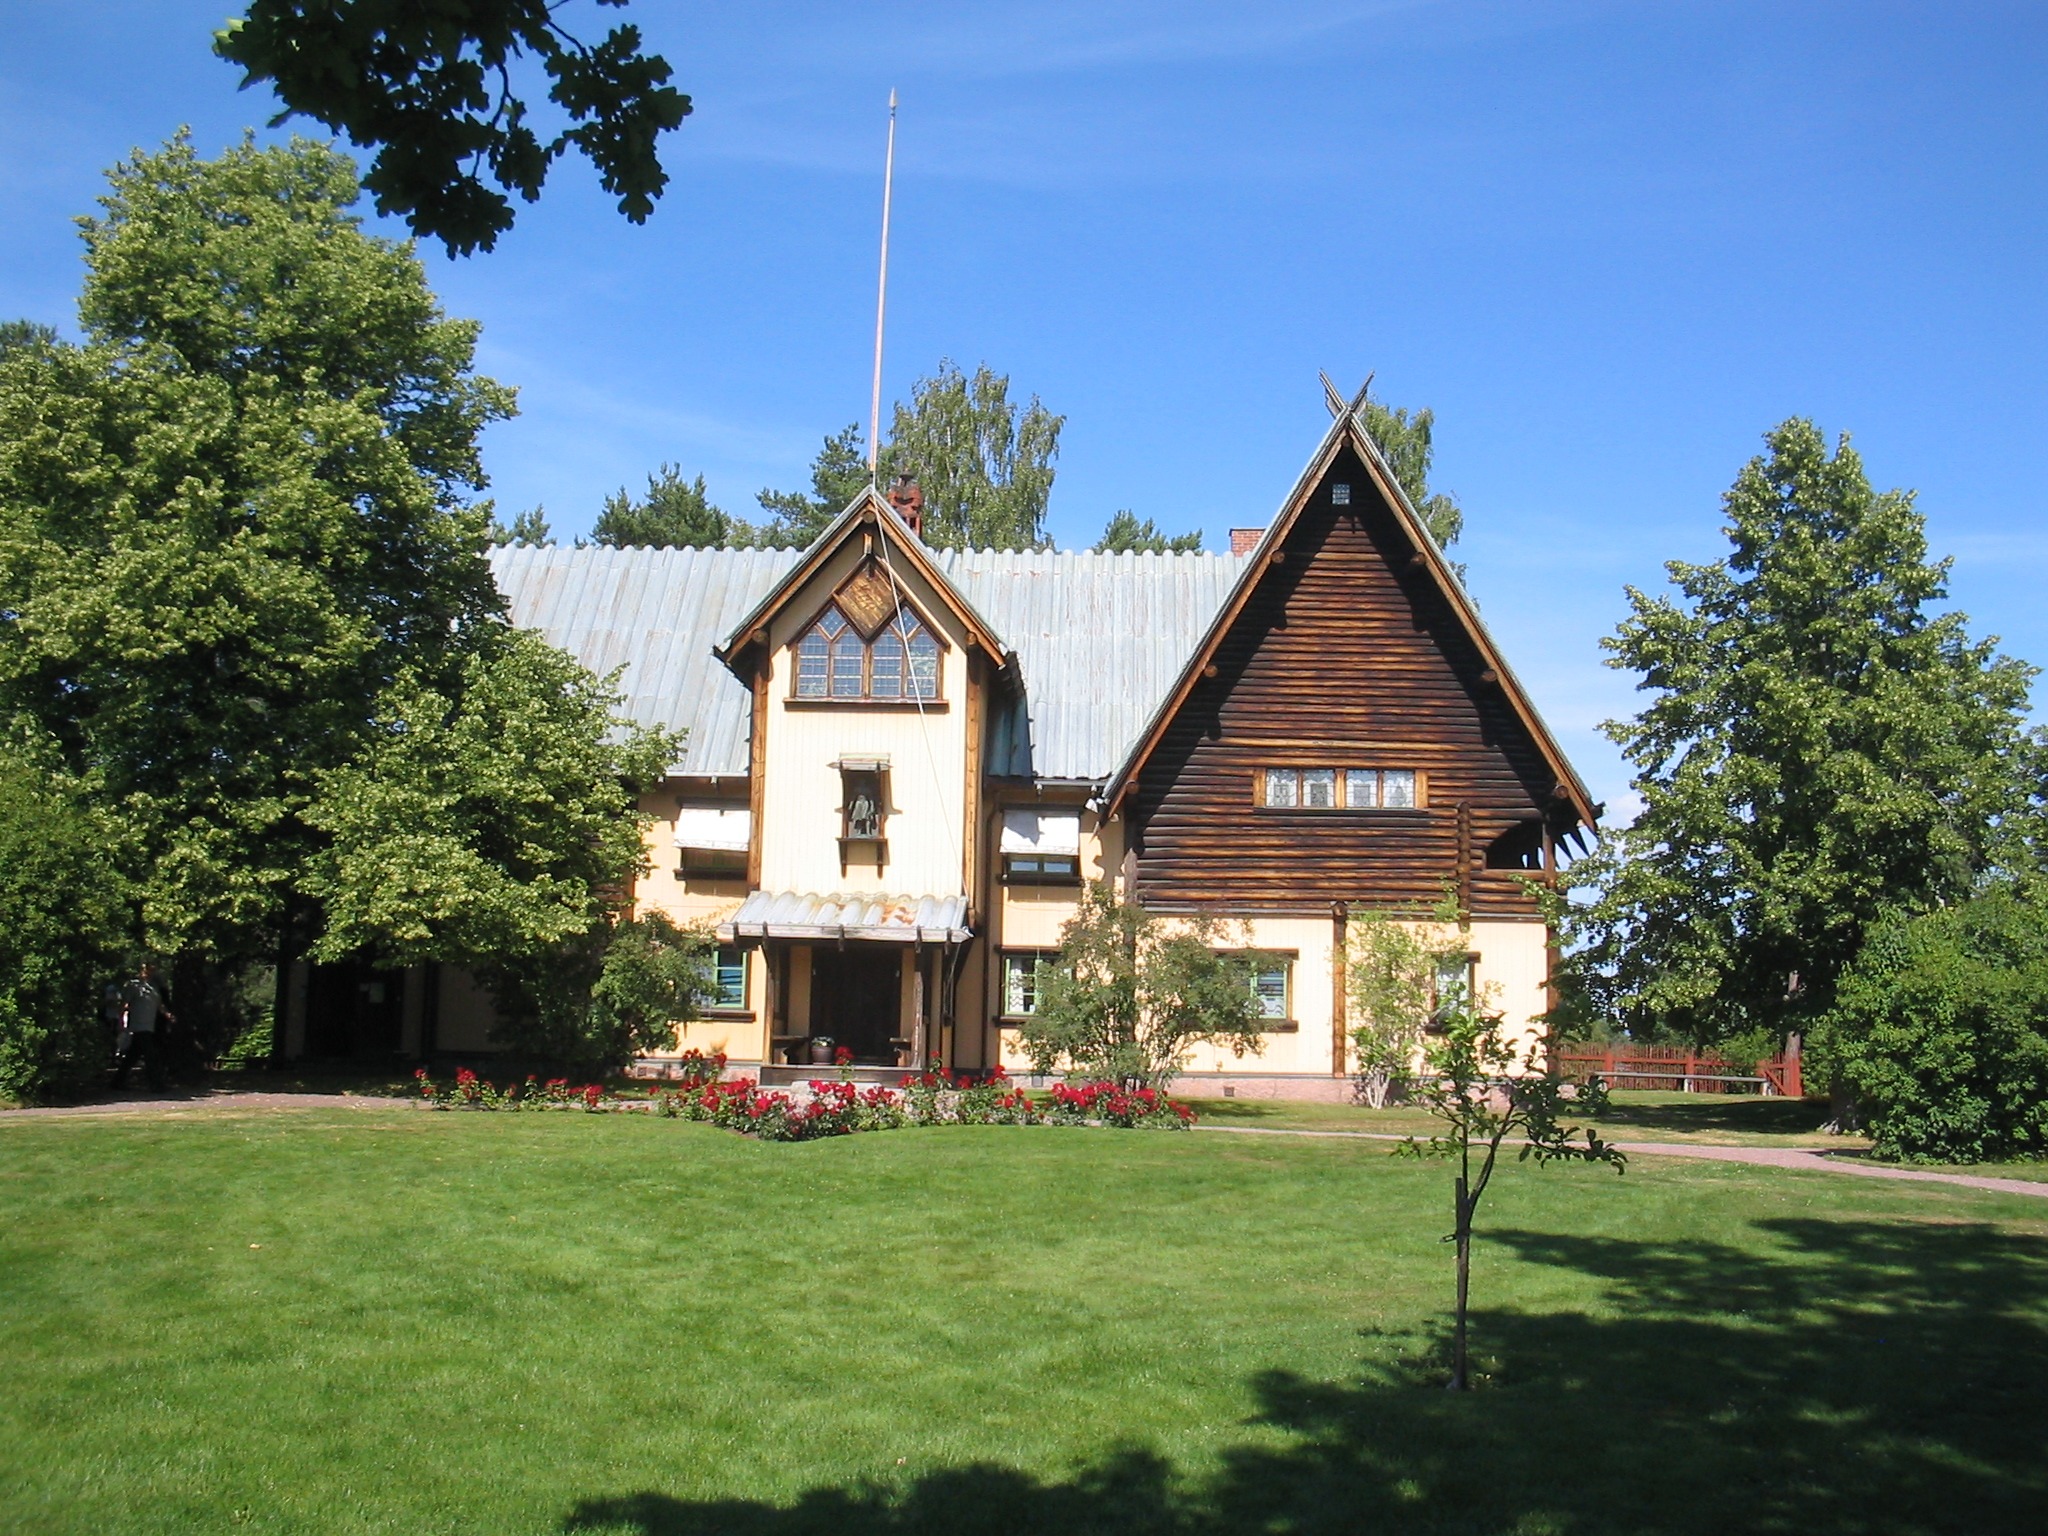
tree, grass, lawn, villa, house, building, home, summer, cottage, backyard, property, garden, farmhouse, sweden, estate, log cabin, real estate, rural area, mora, residential area, tree sky, the zorn manor